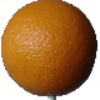
Label: Orange 1